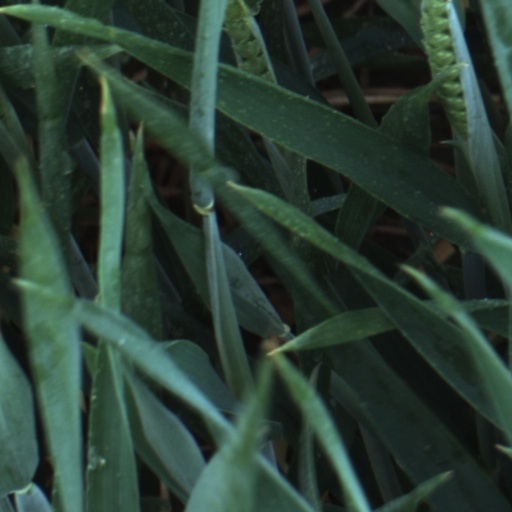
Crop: wheat